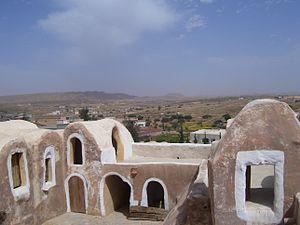
Les ksour de Tunisie sont des greniers à l'usage d'une ou de plusieurs tribus. Ils sont essentiellement concentrés dans le sud-est du pays, entre les gouvernorats de Médenine et Tataouine, où l'on en dénombre environ 90.